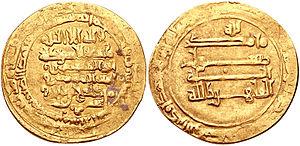
Abû al-Hajjâj Mardavij ben Ziyâr, Mardavij, Mardaviz, Mardavige ou Mardavaz est le premier émir de la dynastie persane des Ziyarides, installée à Gorgan au bord de la mer Caspienne. Mardâvîj est d'origine daylamite et n'est pas musulman et exprime même une hostilité certaine envers les Arabes et l'islam. Ses successeurs adopteront l'islam.